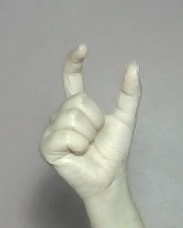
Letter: nun